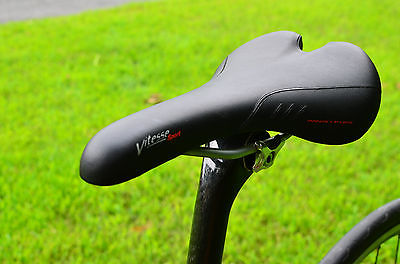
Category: bicycle